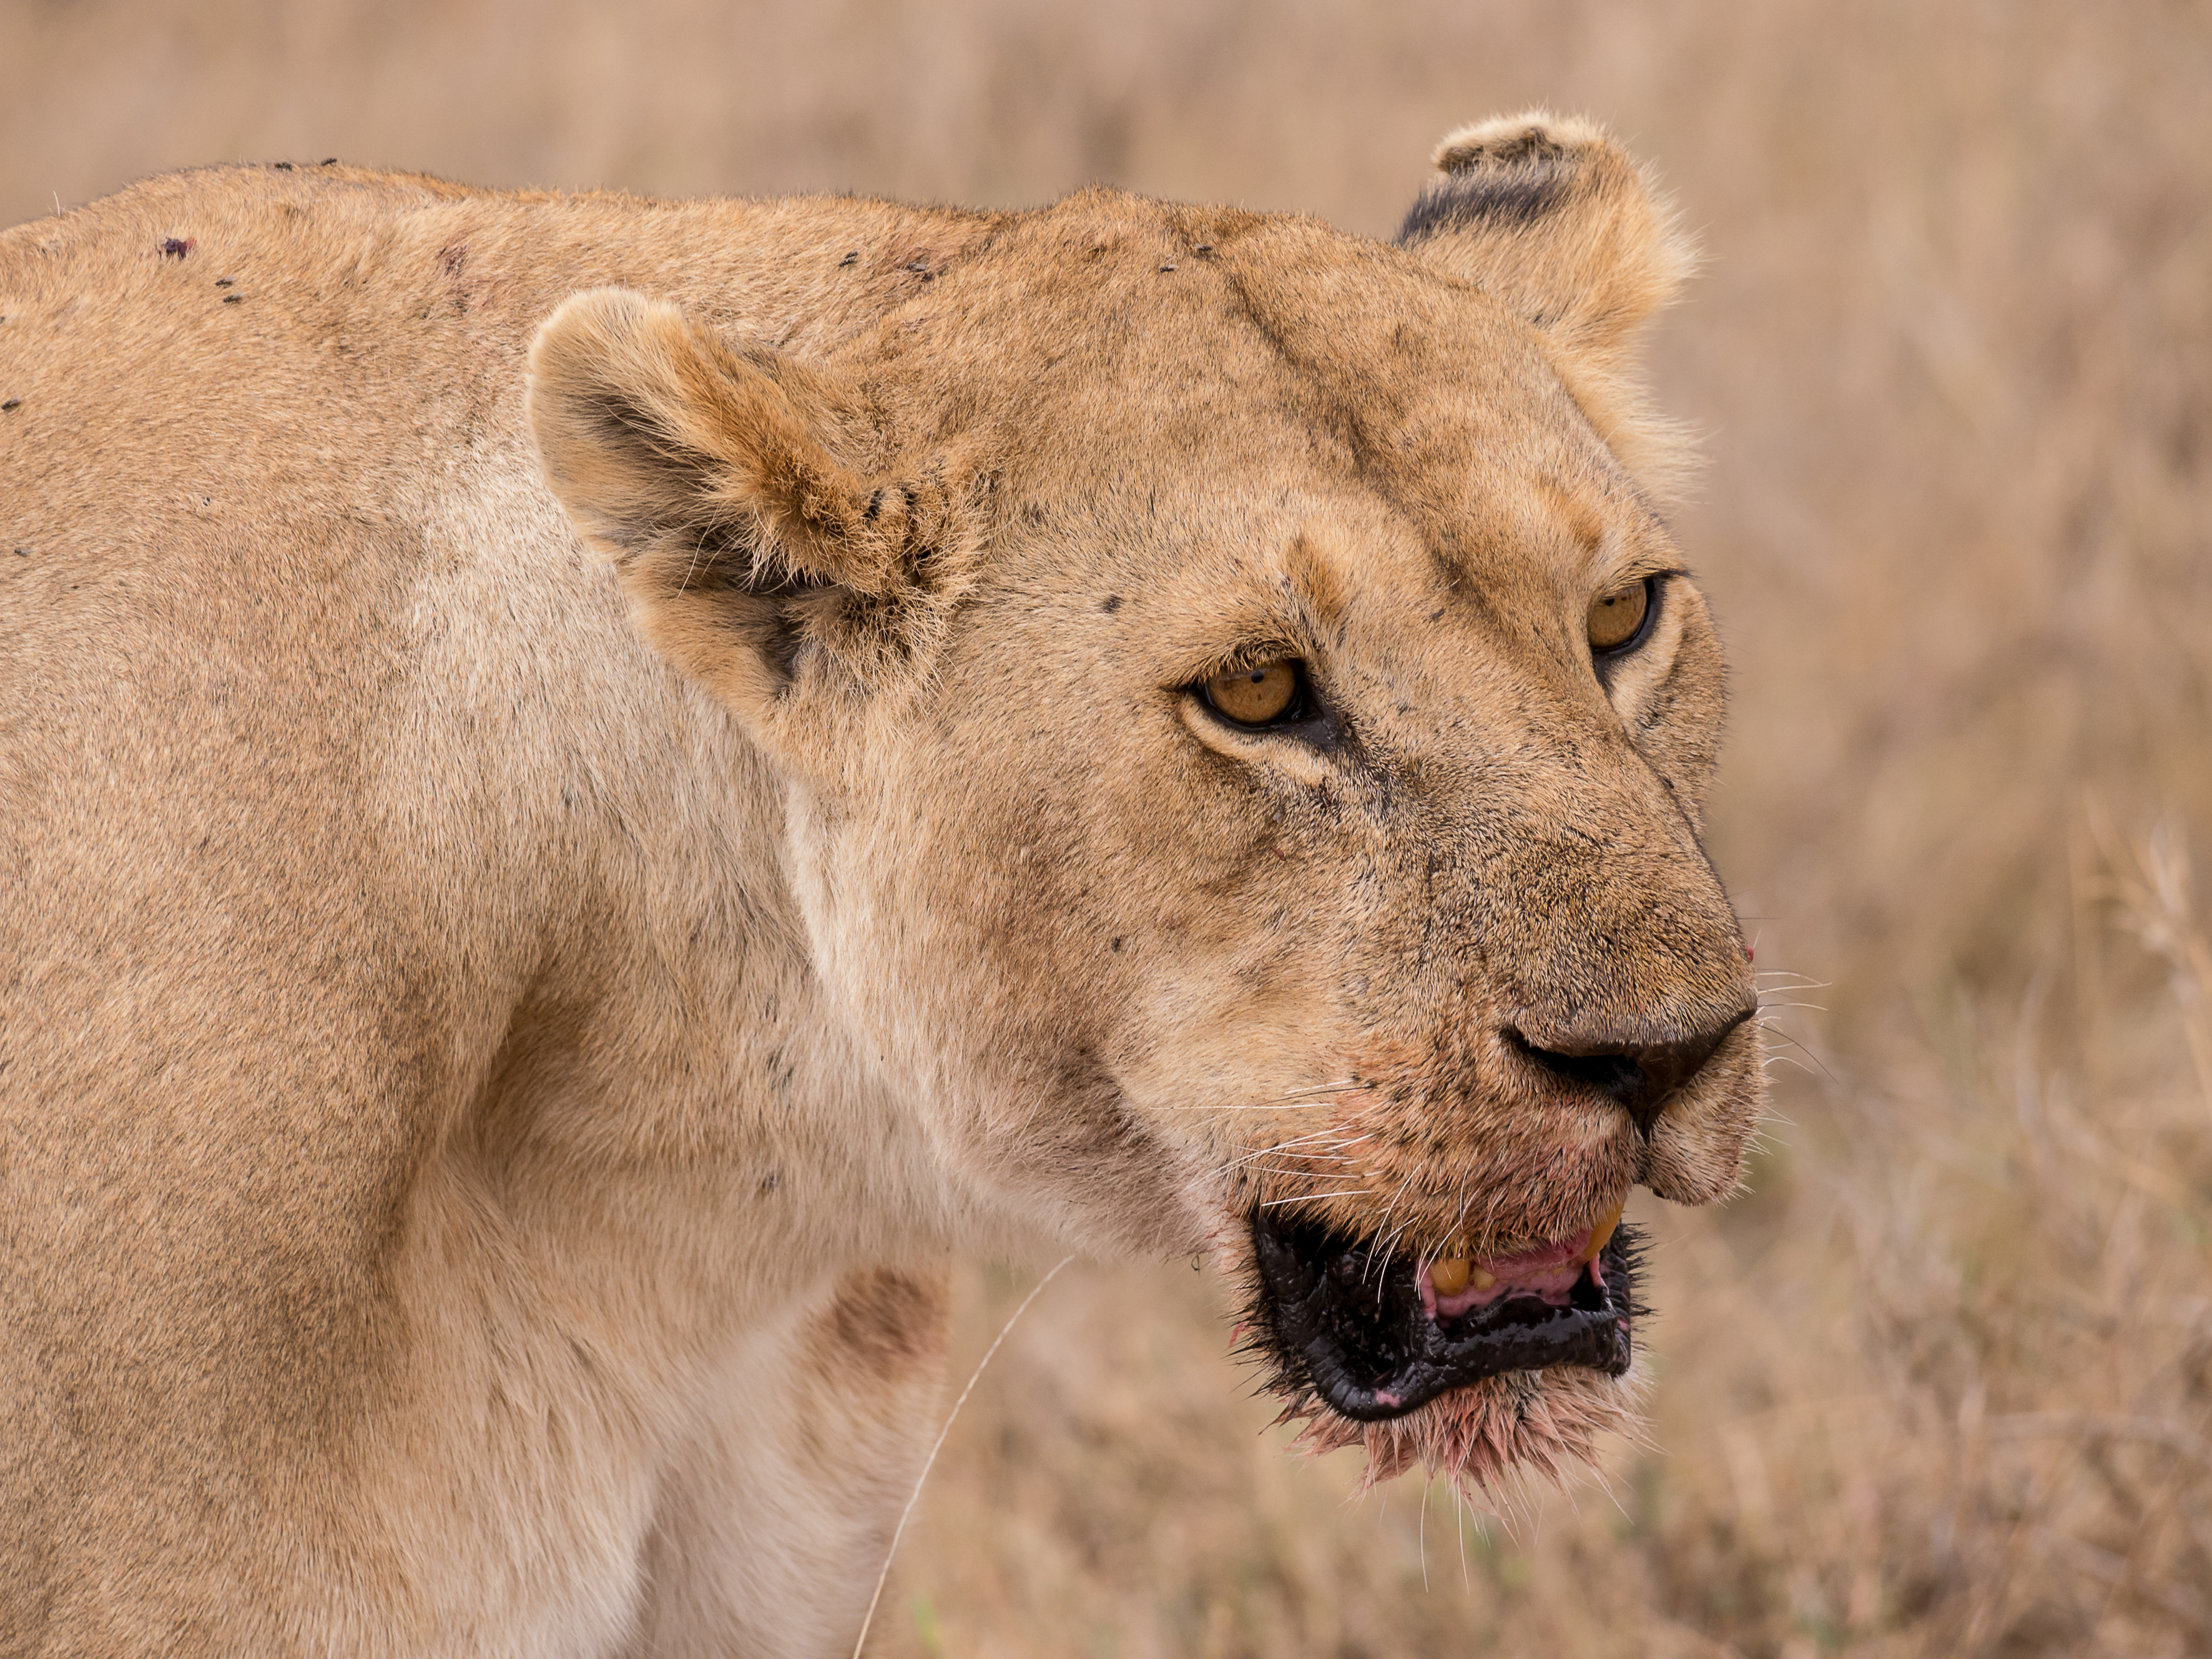
adventure, wildlife, mammal, mane, fauna, savanna, lion, close up, whiskers, 2013, snout, vertebrate, tanzania, safari, panasoniclumix, serengeti, big cats, cat like mammal, masai lion